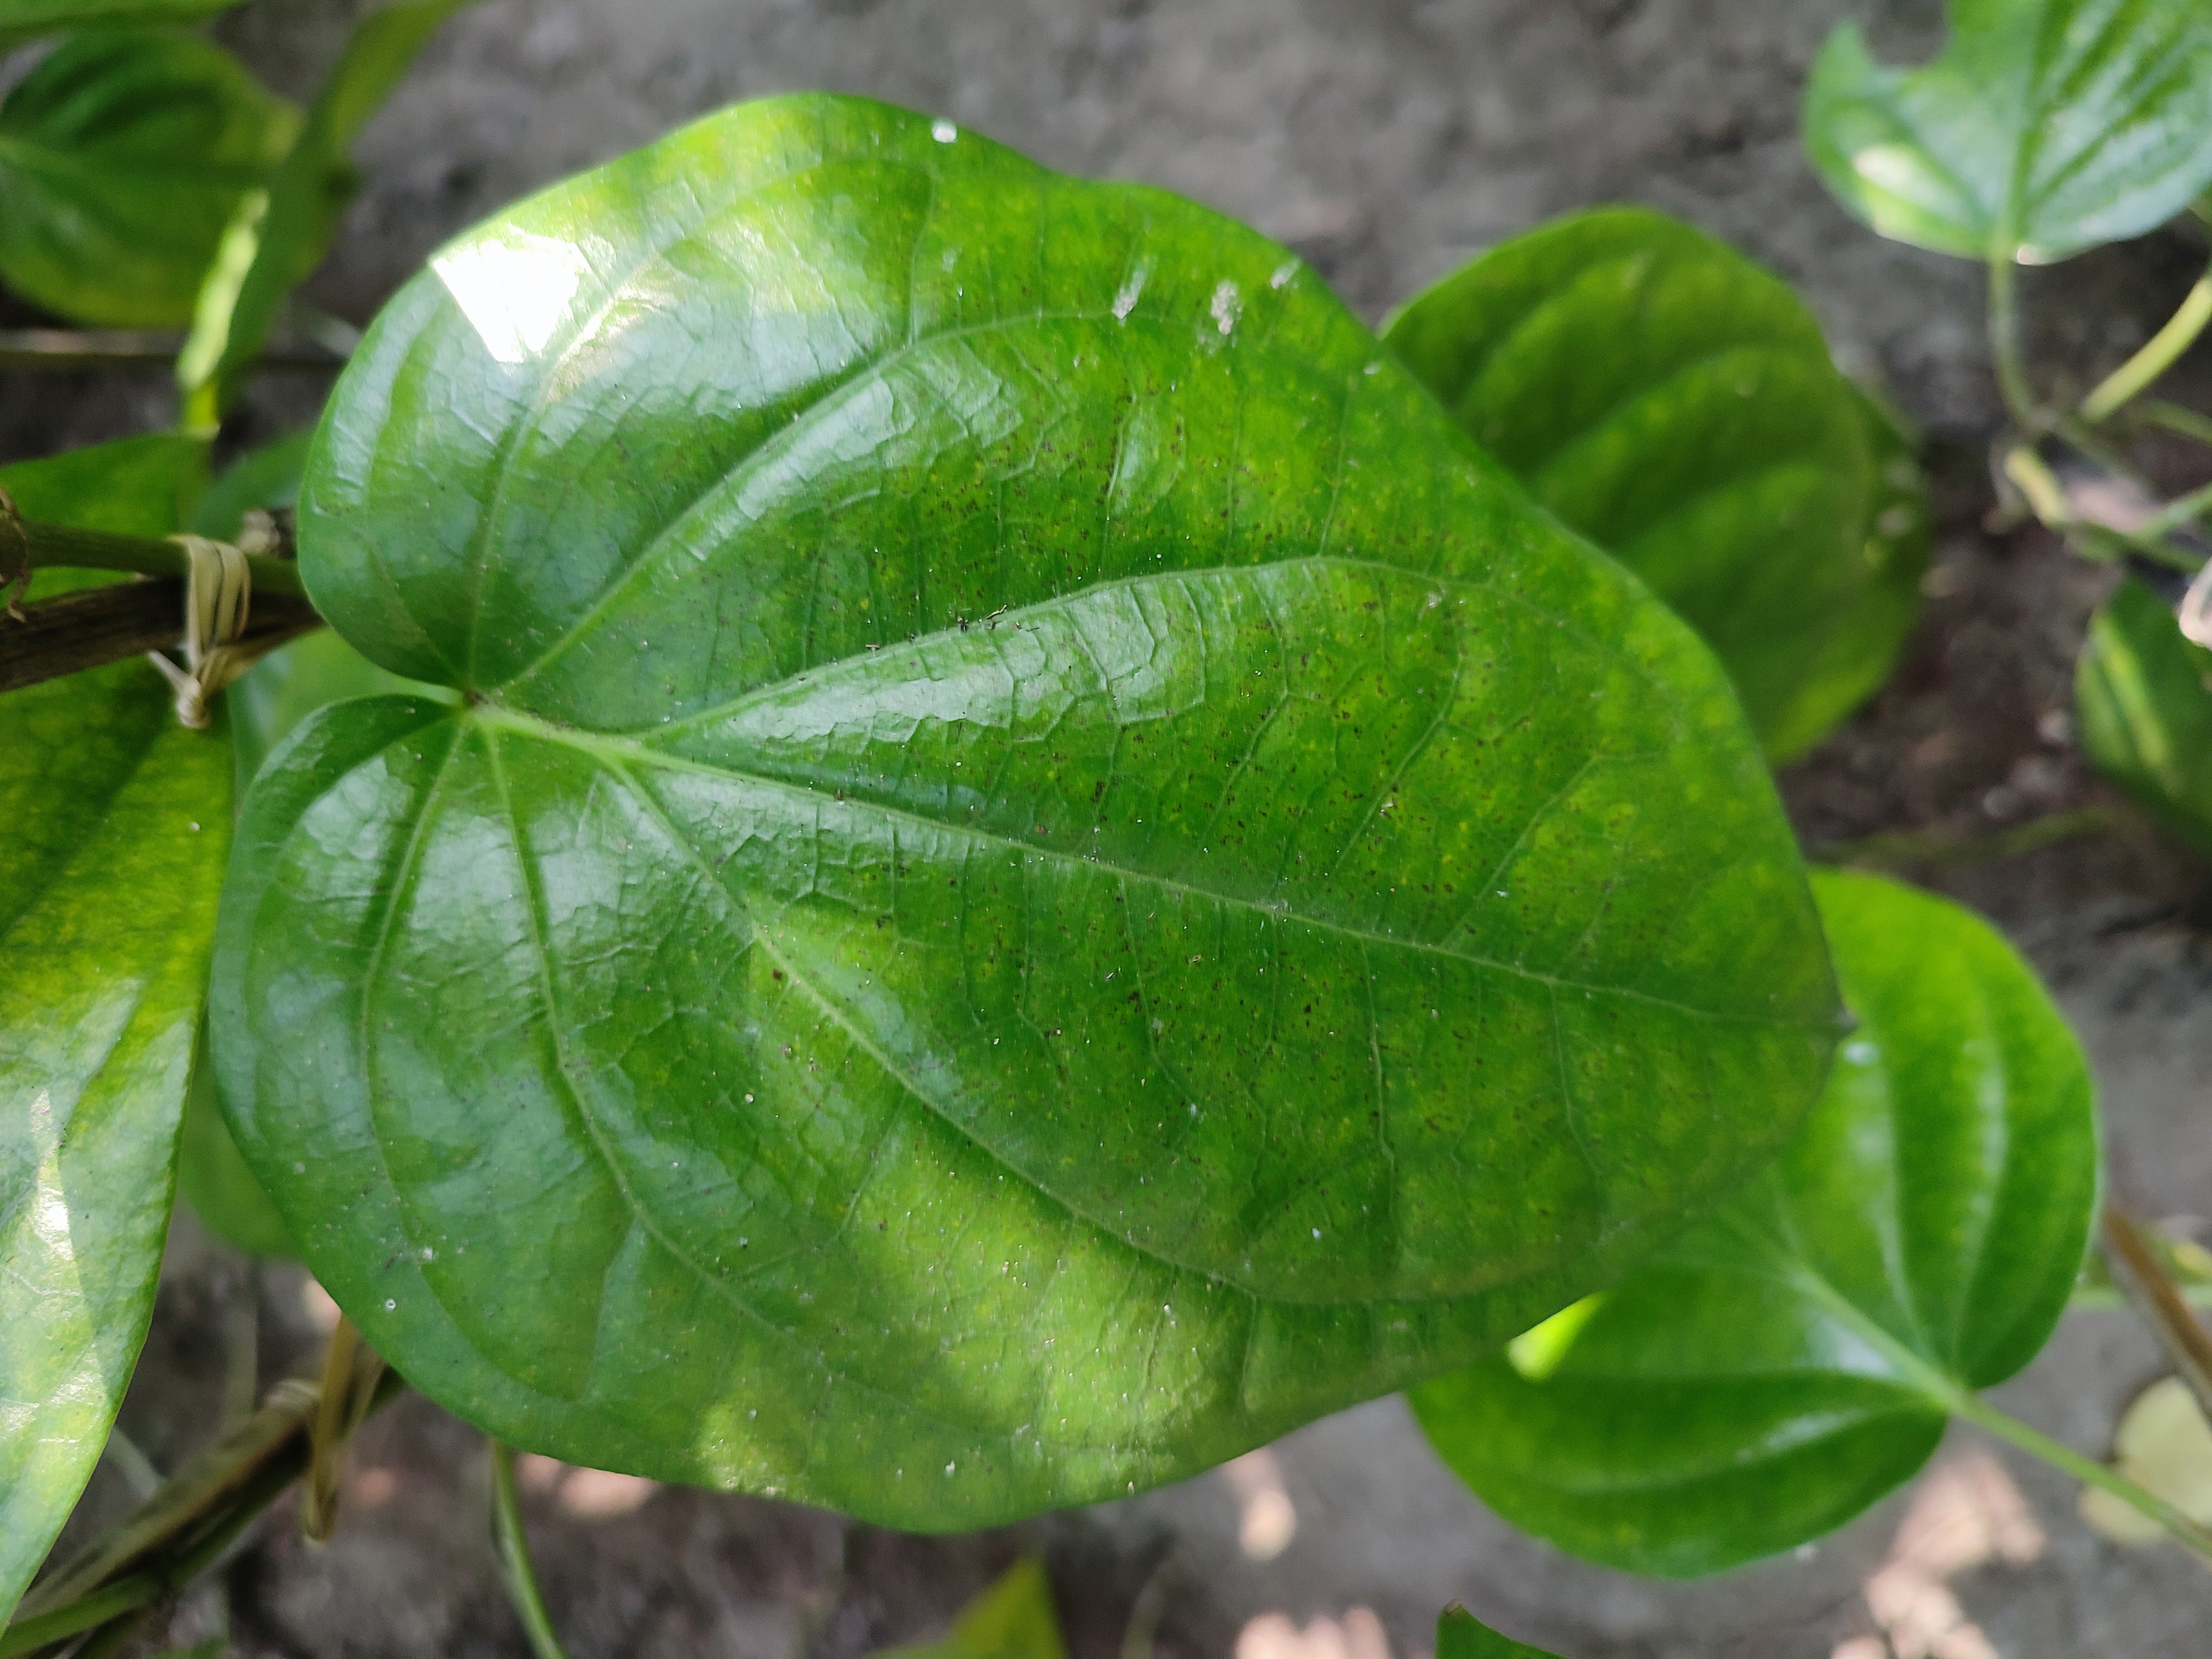
Label: Healthy_Leaf